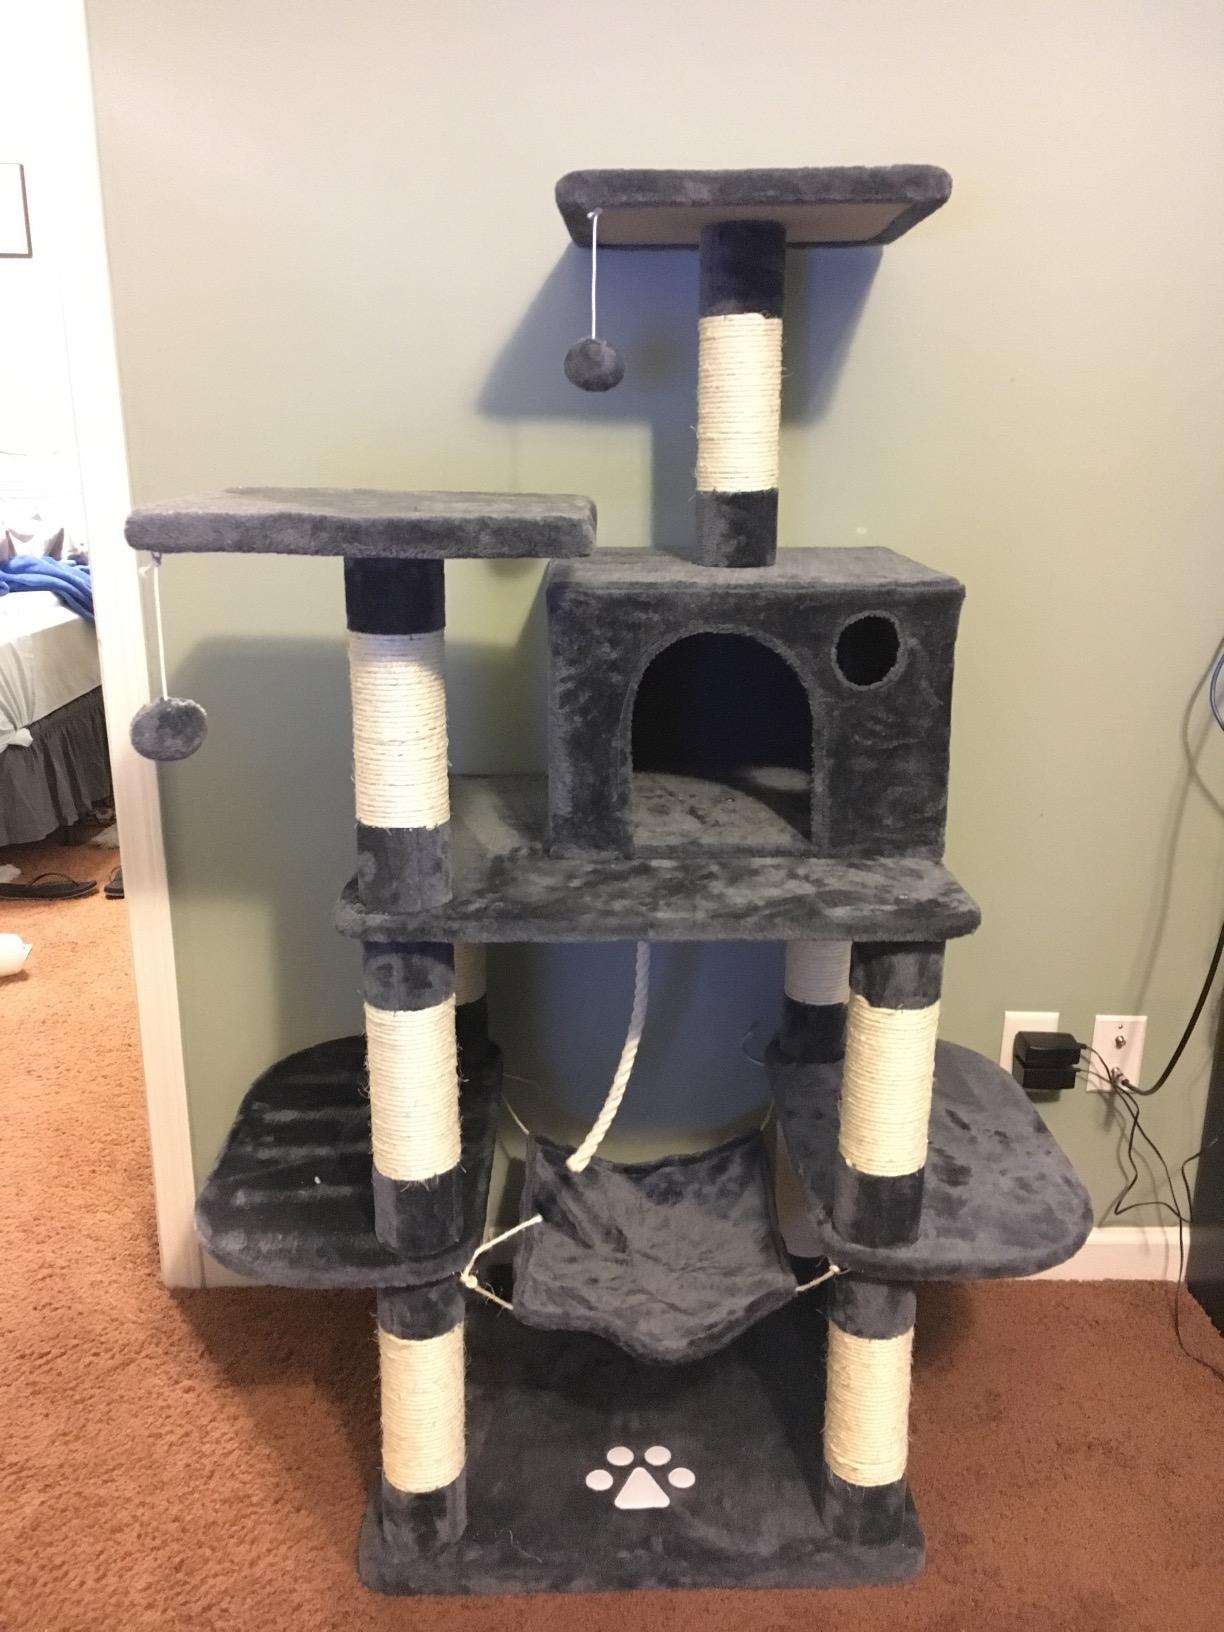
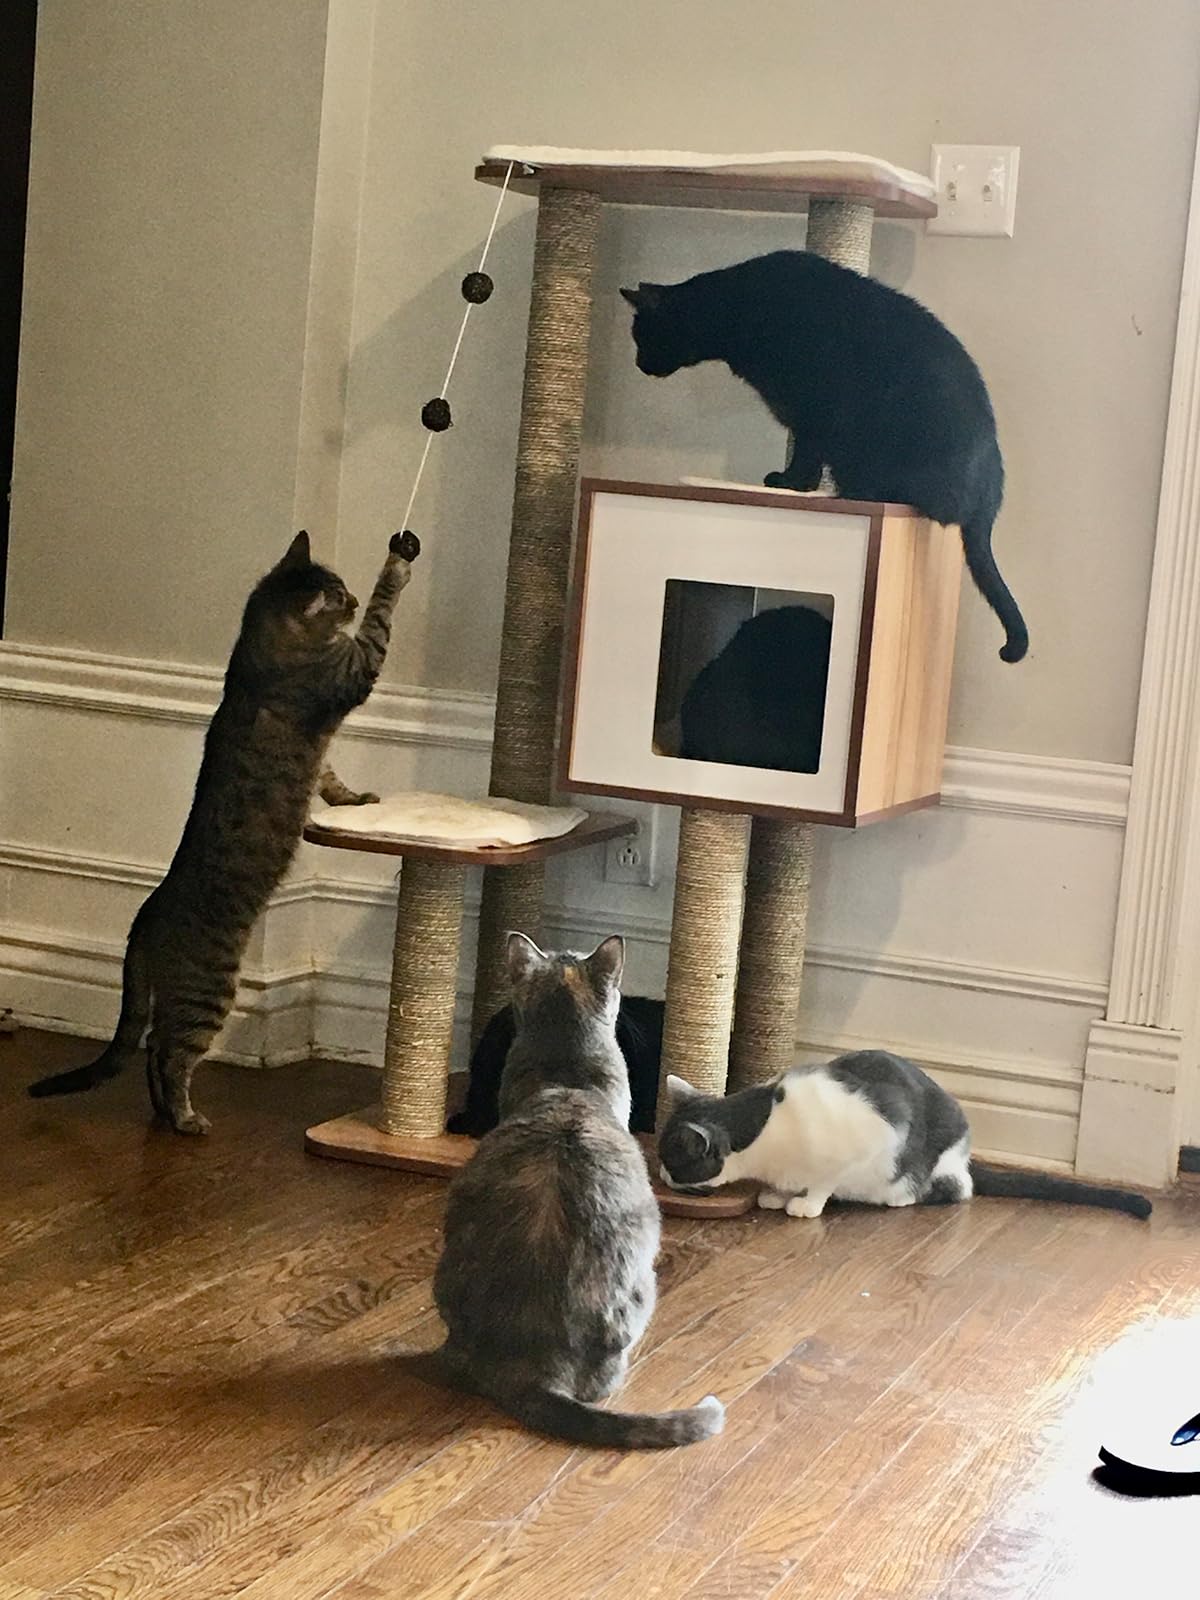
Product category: items_cat tree
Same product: no